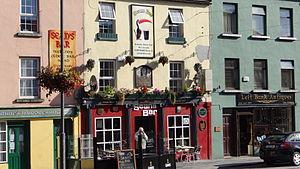
Athlone - Sean's bar
Un pub est un établissement où l'on consomme des boissons généralement alcoolisées qui se trouve en grand nombre en Grande-Bretagne, en Irlande, et en Bretagne mais qui s’est également exporté dans d’autres pays anglo-saxons comme l'Australie. Il fait partie de la tradition de vie britannique, où il est d’usage de se rendre au pub en soirée afin de boire un verre entre amis. Il est également possible d’y manger : la plupart des pubs servent également des repas chauds. Il faut être majeur pour pouvoir entrer dans un pub et y boire de l'alcool.
Athlone est une ville d'Irlande située sur la rivière Shannon, à l’extrémité sud du Lough Ree, à approximativement 130 km à l’ouest de Dublin. Elle se trouve à proximité du centre géographie de l’île d’Irlande.
Le Sean's Bar est un pub d'Athlone en Irlande dont les murs auraient été construits vers 900 AD.